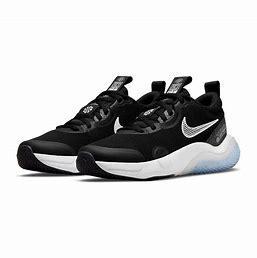
Brand: Nike
Model: Explor Next Nature